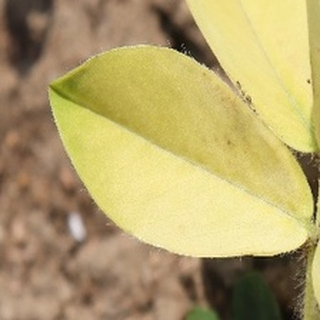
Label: groundnut_nutrition_deficiency